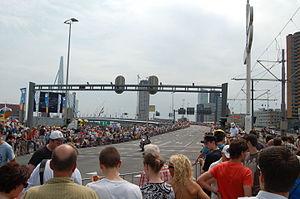
Prologue du Tour de France 2010 à Rotterdam - Public à l'entrée du pont Érasme